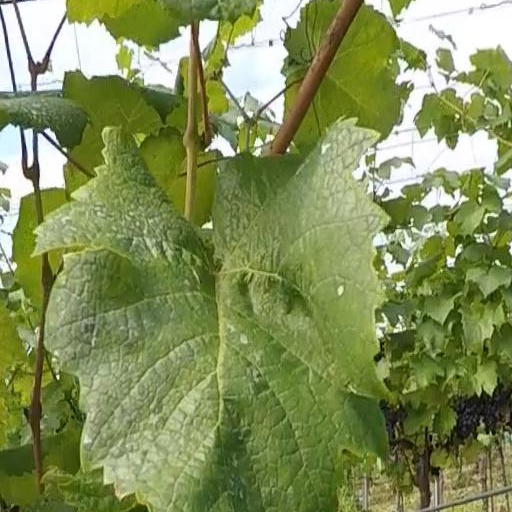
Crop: grape